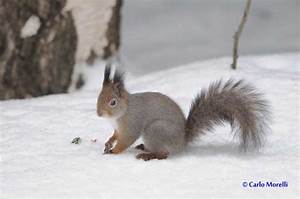
Label: scoiattolo